Free silver

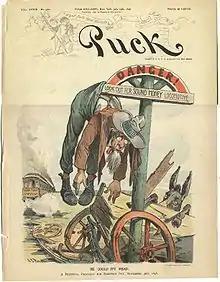
Cartoon from "Puck" showing a silverite farmer and a Democratic donkey whose wagon has been destroyed by the locomotive of sound money

Many populist organizations favored an inflationary monetary policy because it would enable debtors (often farmers who had mortgages on their land) to pay their debts off with cheaper, more readily available dollars. Those who would suffer under this policy were the creditors such as banks and landlords. The most vocal and best-organized supporters were the silver mine owners (such as William Randolph Hearst) and workers, and the western states and territories generally, as most U.S. silver production was based there and the region had a great number of highly indebted farmers and ranchers.